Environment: real
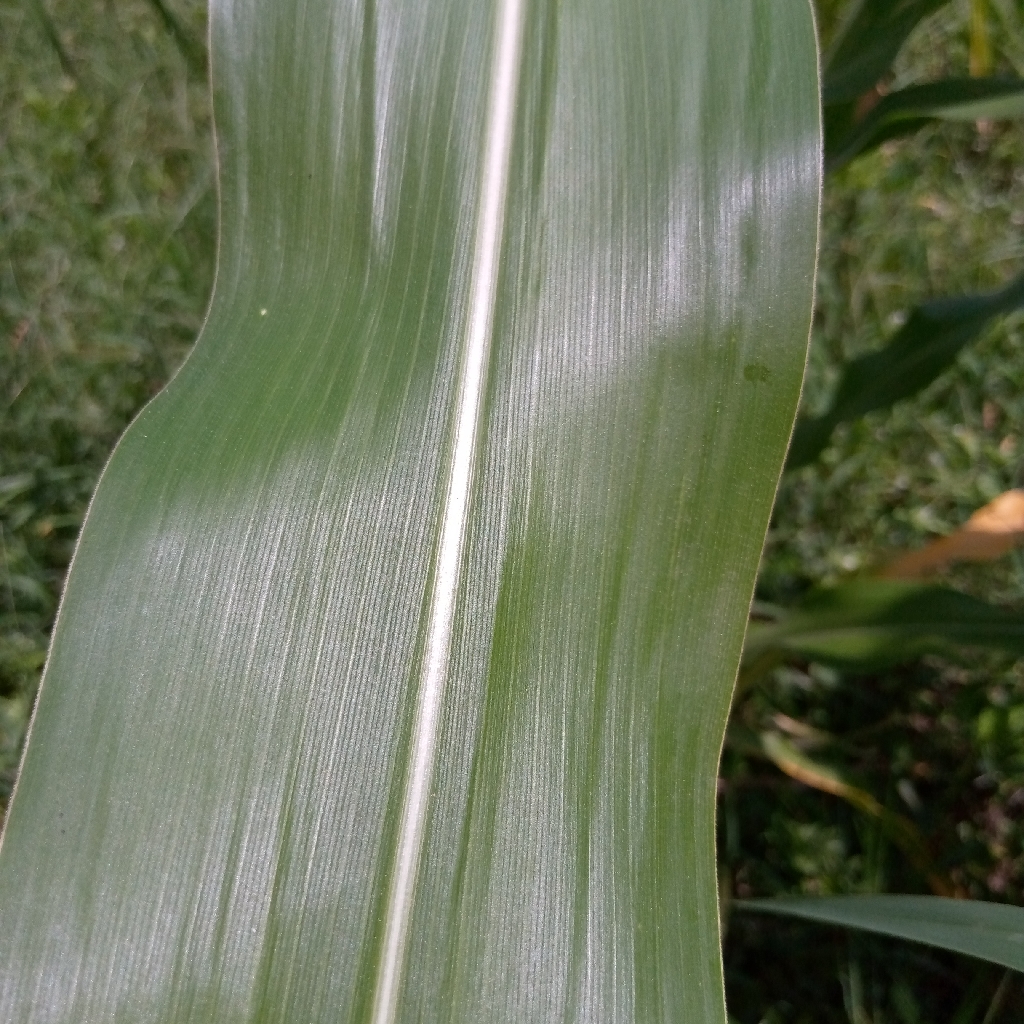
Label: healthy